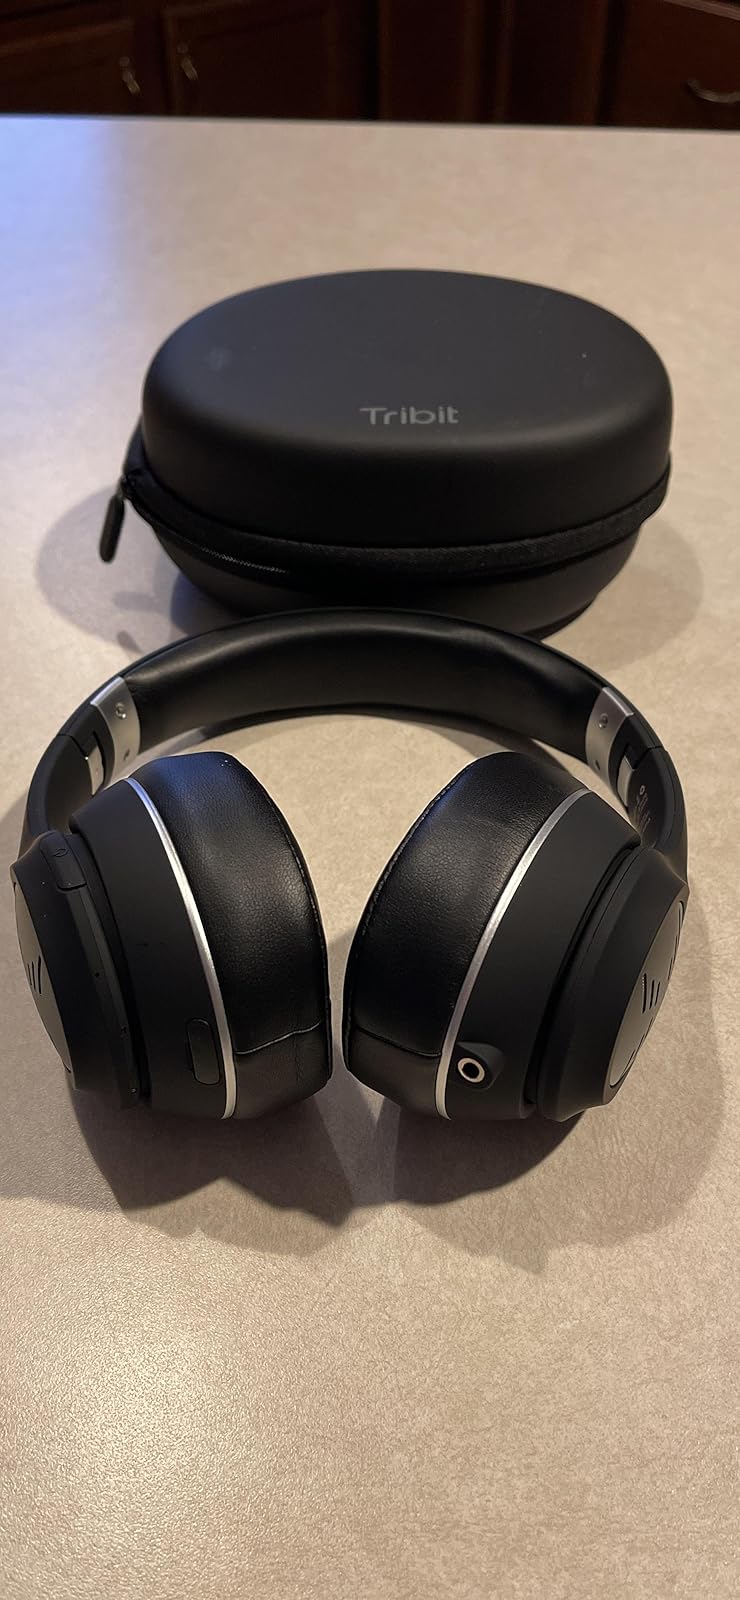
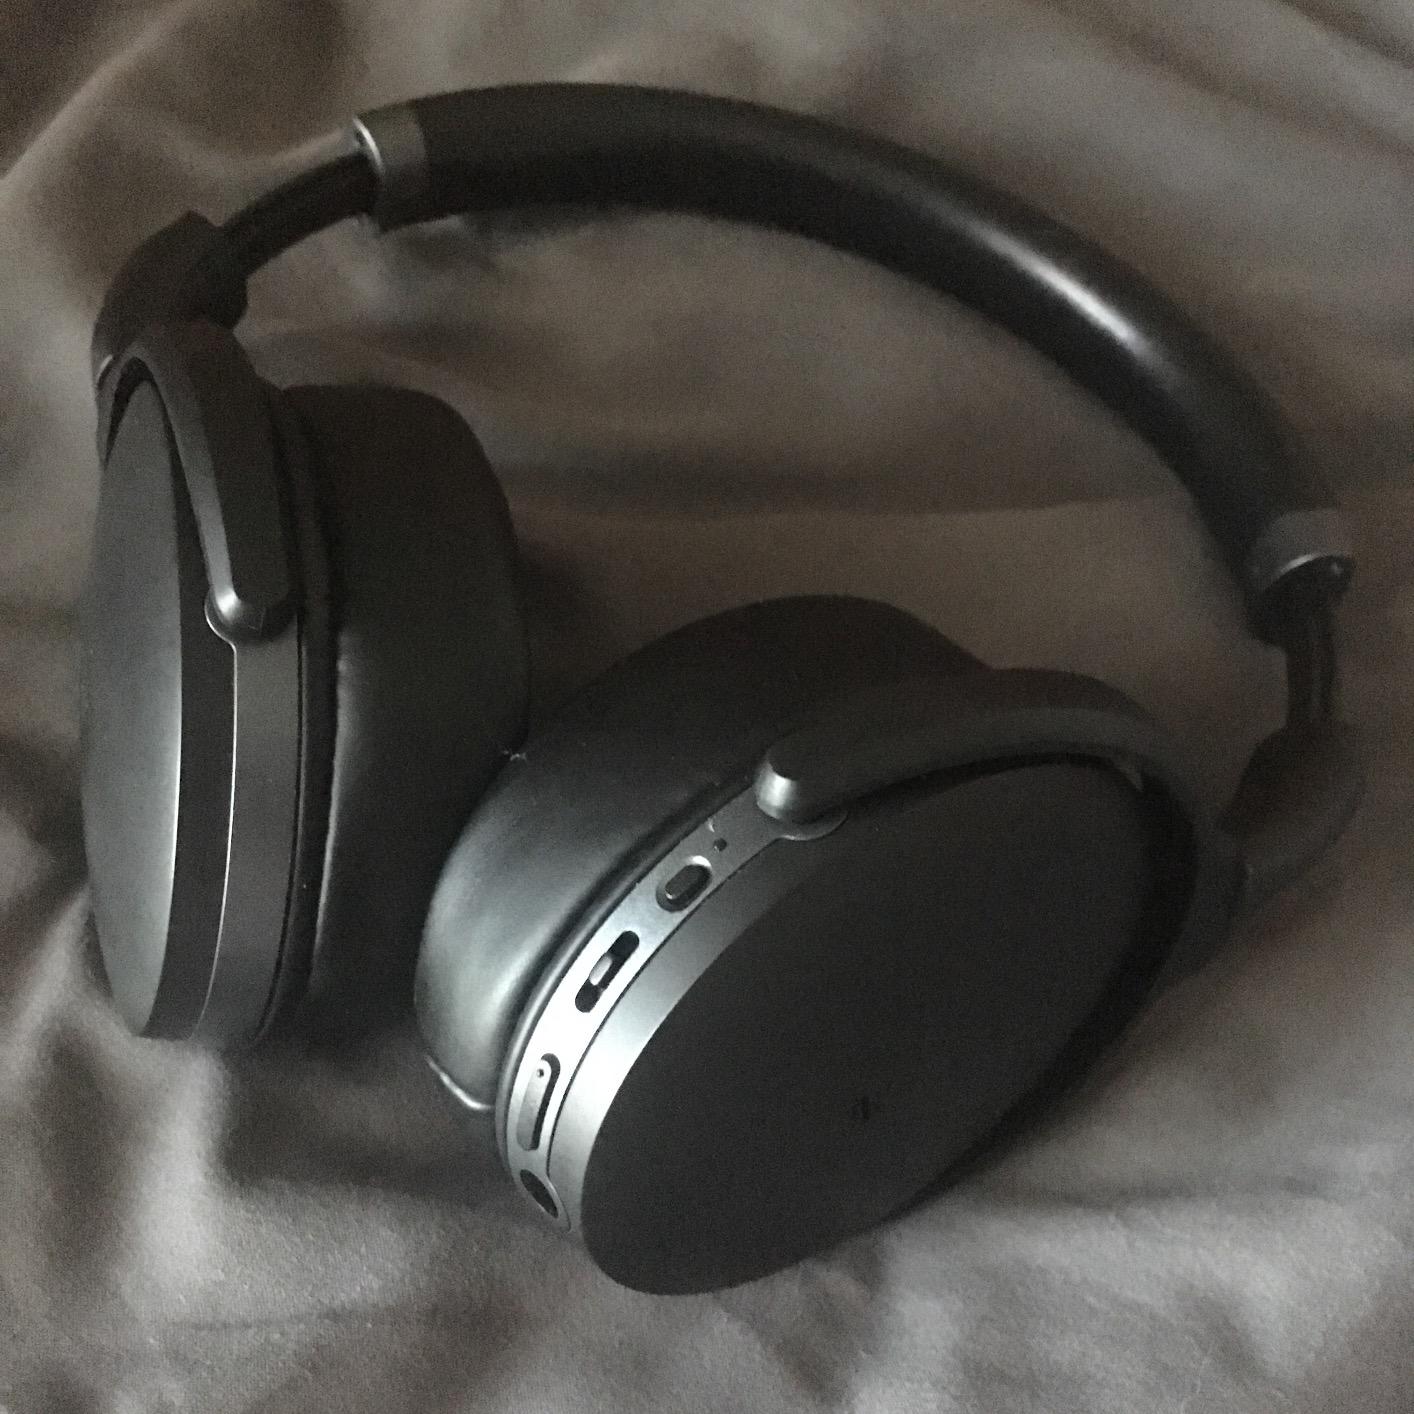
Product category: headphones
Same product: no